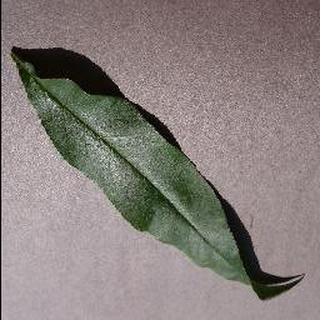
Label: healthy_peach